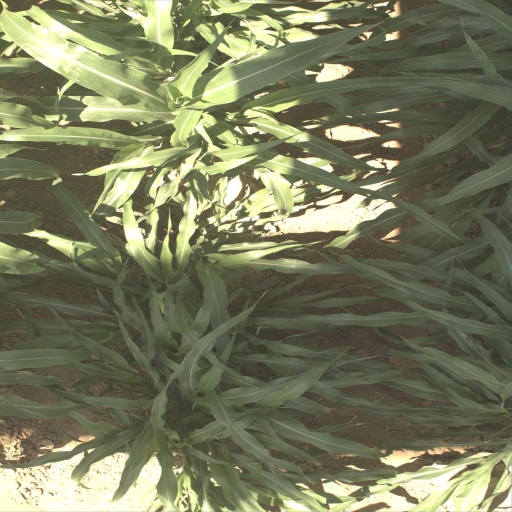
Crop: sorghum